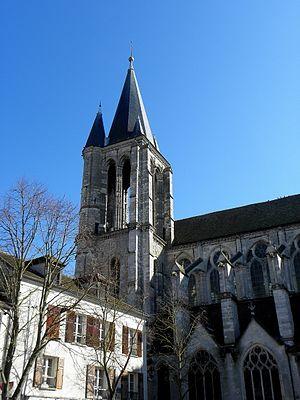
Extérieur de l'église Saint-Étienne de Brie-Comte-Robert (77). Vue septentrionale.
L'église Saint-Étienne de Brie-Comte-Robert est une église catholique paroissiale située dans la commune de Brie-Comte-Robert, en Île-de-France. Une communauté chrétienne et une église sont attestées à Brie-Comte-Robert dès le VIᵉ siècle. Les insignes reliques que le seigneur Robert II de Dreux rapporte de Terre sainte en 1192 motivent sans doute la construction de l'église actuelle. De style gothique, elle est influencée par la cathédrale Notre-Dame de Paris, mais aussi par l'église Saint-Merri. C'est un vaste édifice, élégant, élevé et lumineux, d'un plan homogène et d'une exécution particulièrement soignée, comme en témoignent la claire-voie et la rosace du chevet, le triforium et le recours systématique aux fûts de colonnette en délit. Les vitraux de la rosace orientale sont contemporains de la Sainte-Chapelle, et de la même facture. L'église est terminée vers 1230, sauf les deux premières travées, et les voûtes des trois premières travées. L'achèvement se fait en deux étapes, au XIVᵉ siècle, ce qui justifie une dédicace solennelle en 1363, et à la Renaissance, entre 1540 et 1545 environ.